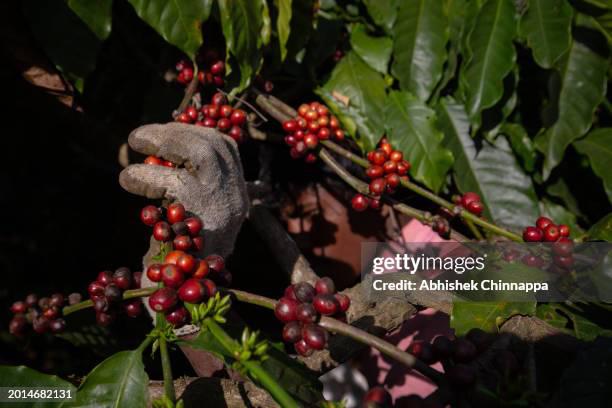
Plant: Coffee
Disease: coffee berry blotch